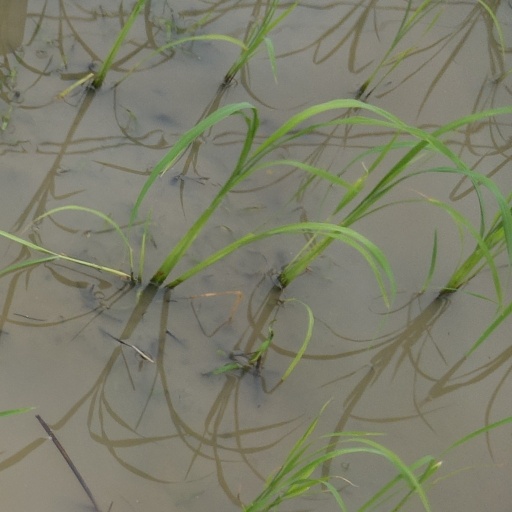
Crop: rice